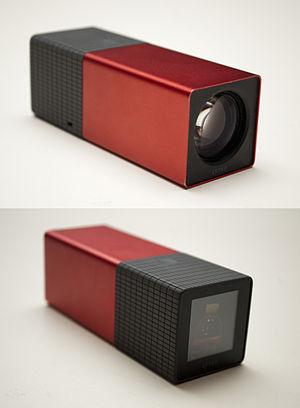
Un appareil photographique plénoptique est un appareil photographique numérique qui utilise une matrice de micro-objectifs captant l'information de profondeur du champ lumineux, composée de l'intensité lumineuse d'une scène comme sur un appareil classique, mais aussi la direction d'arrivée des rayons lumineux. Ceci permet en particulier de faire la mise au point par post-traitement.